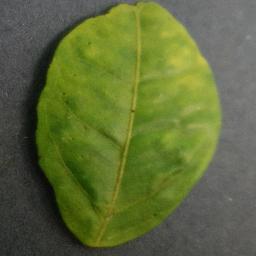
Label: Orange___Haunglongbing_(Citrus_greening)